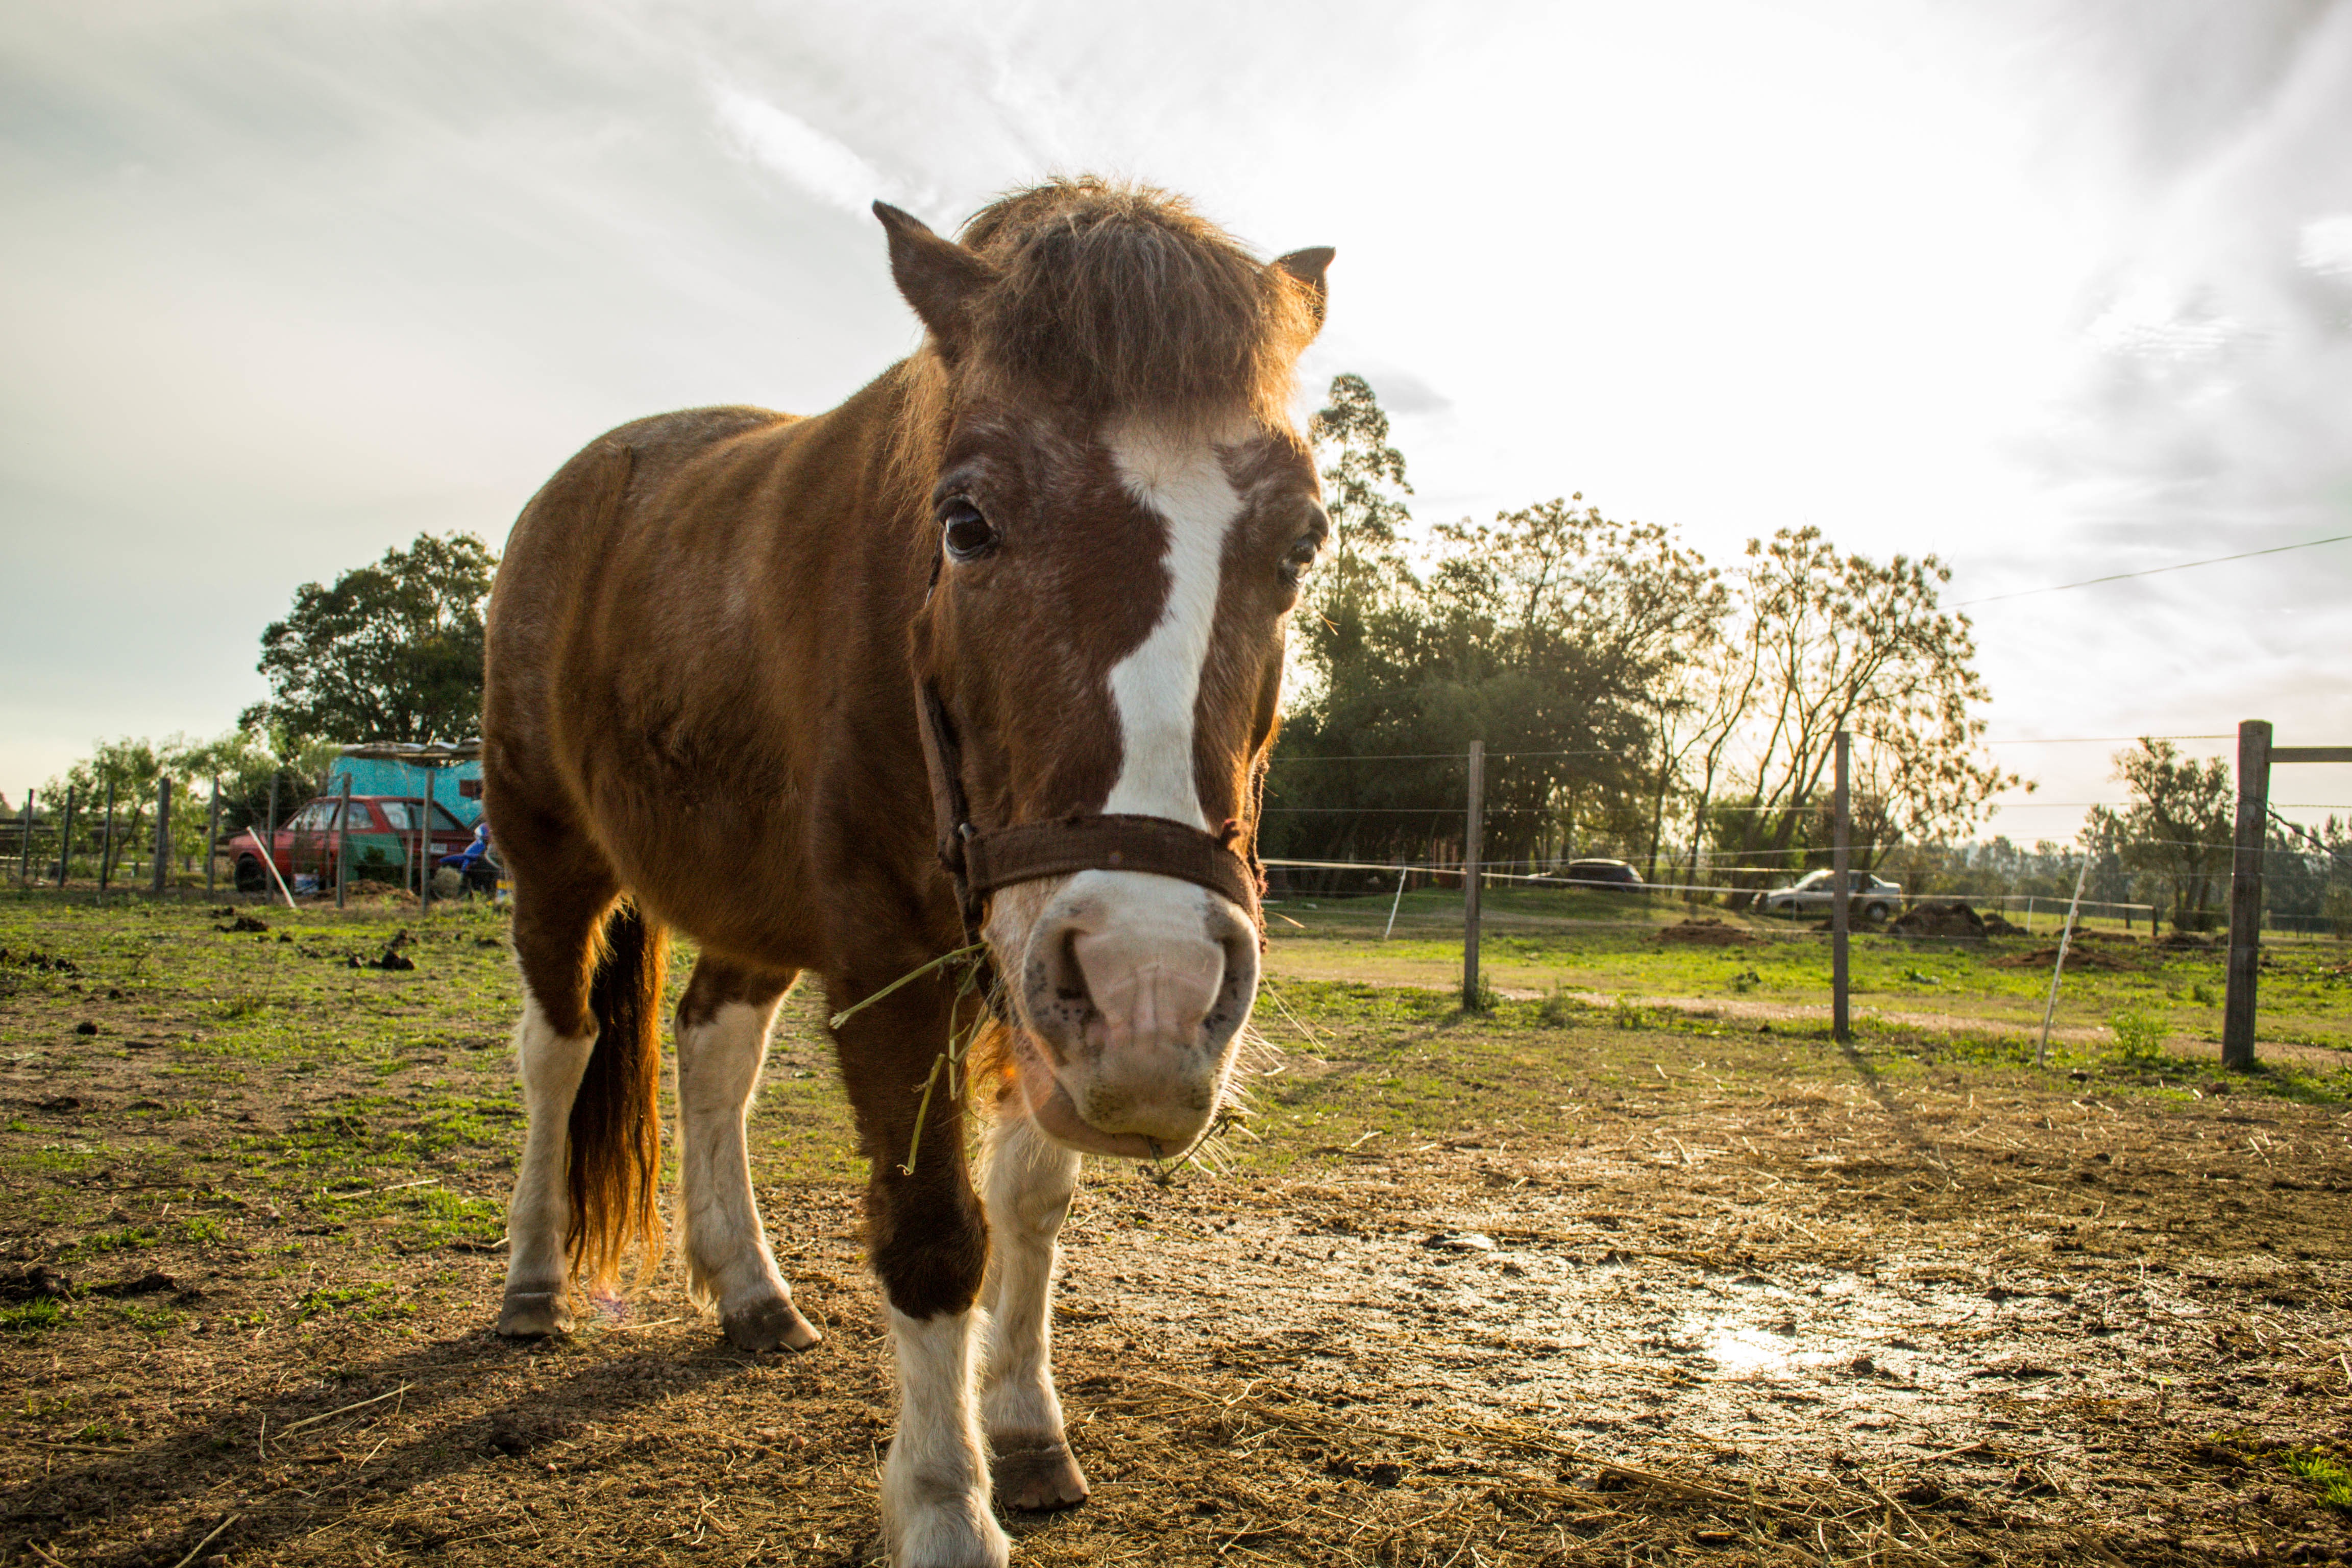
farm, pasture, grazing, horse, mammal, stallion, mane, vertebrate, mare, rural area, equestrianism, pack animal, cattle like mammal, horse like mammal, mustang horse